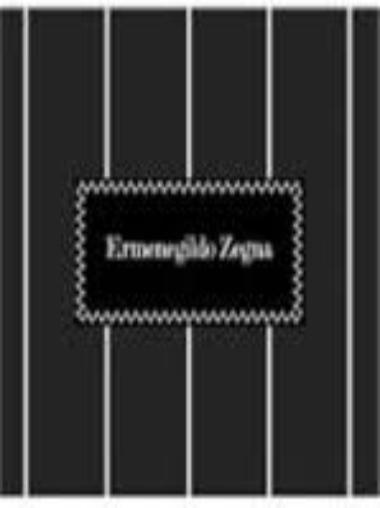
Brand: Ermenegildo Zegna
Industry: Clothes